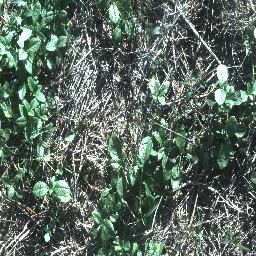
Label: negative